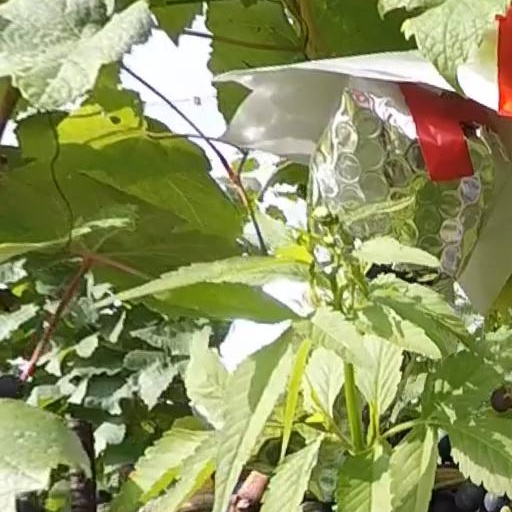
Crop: grape